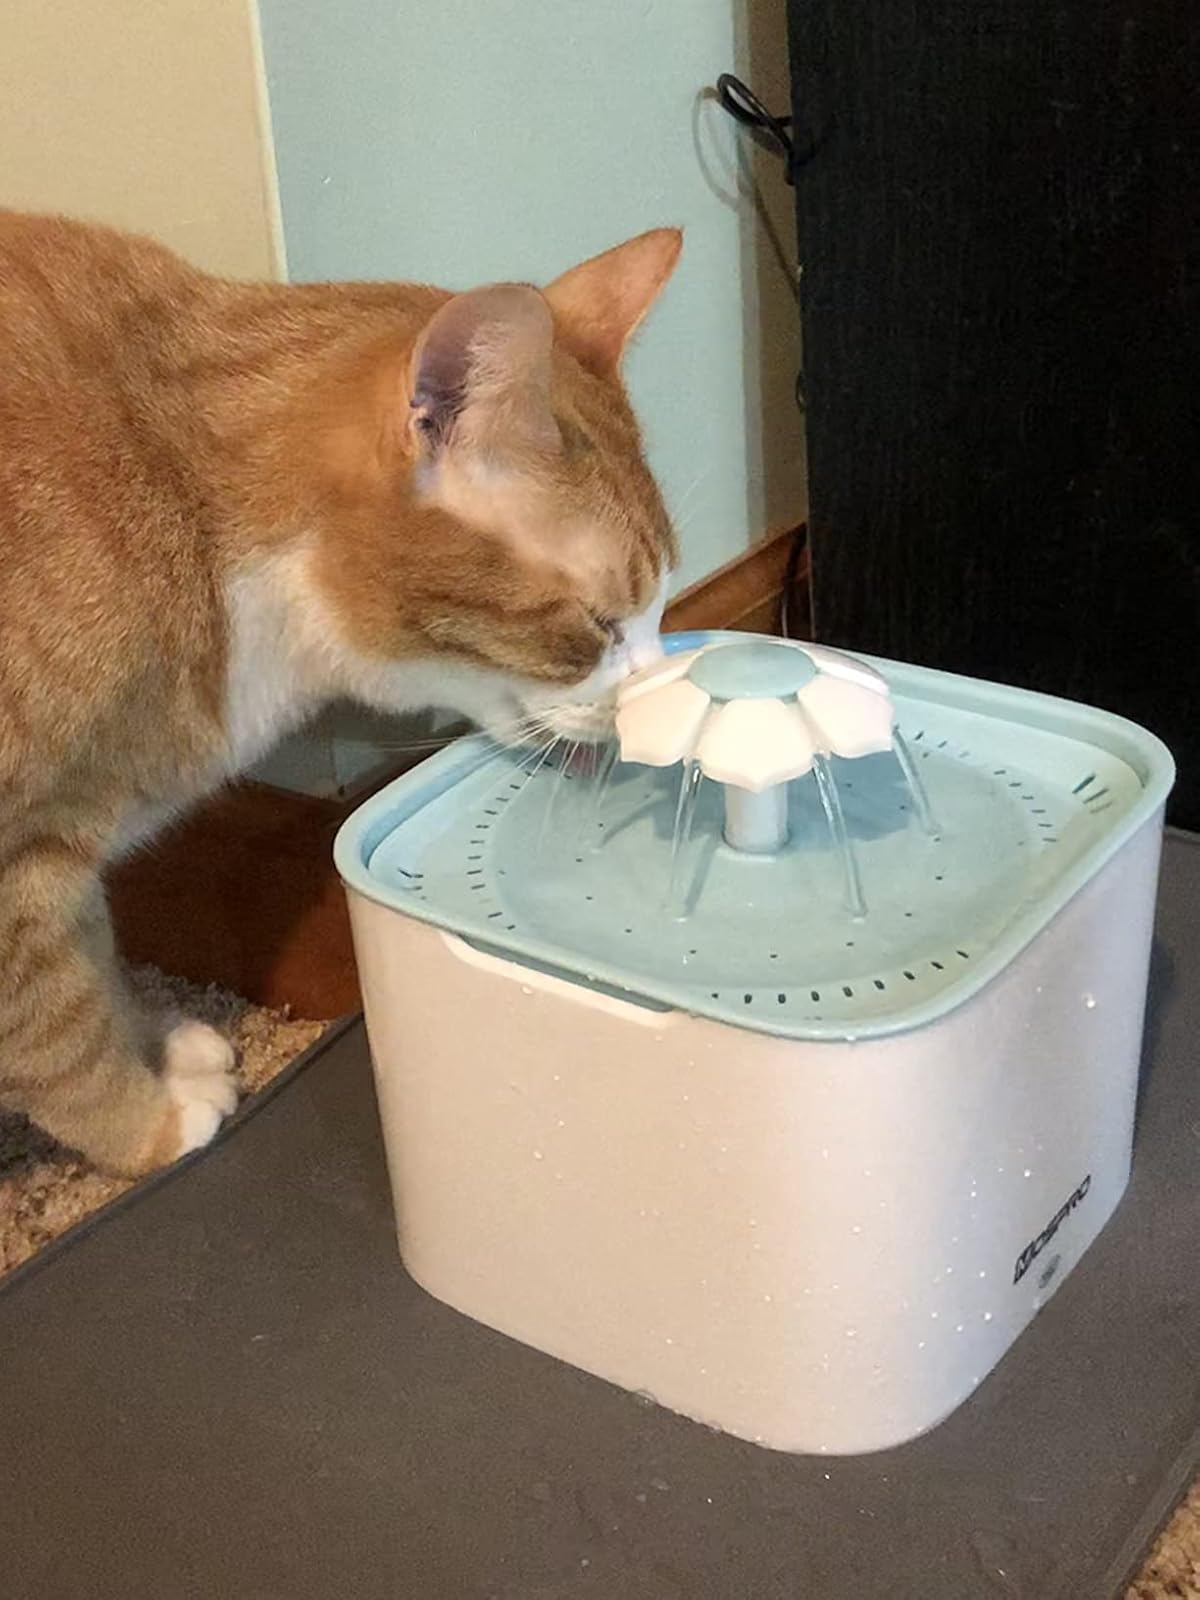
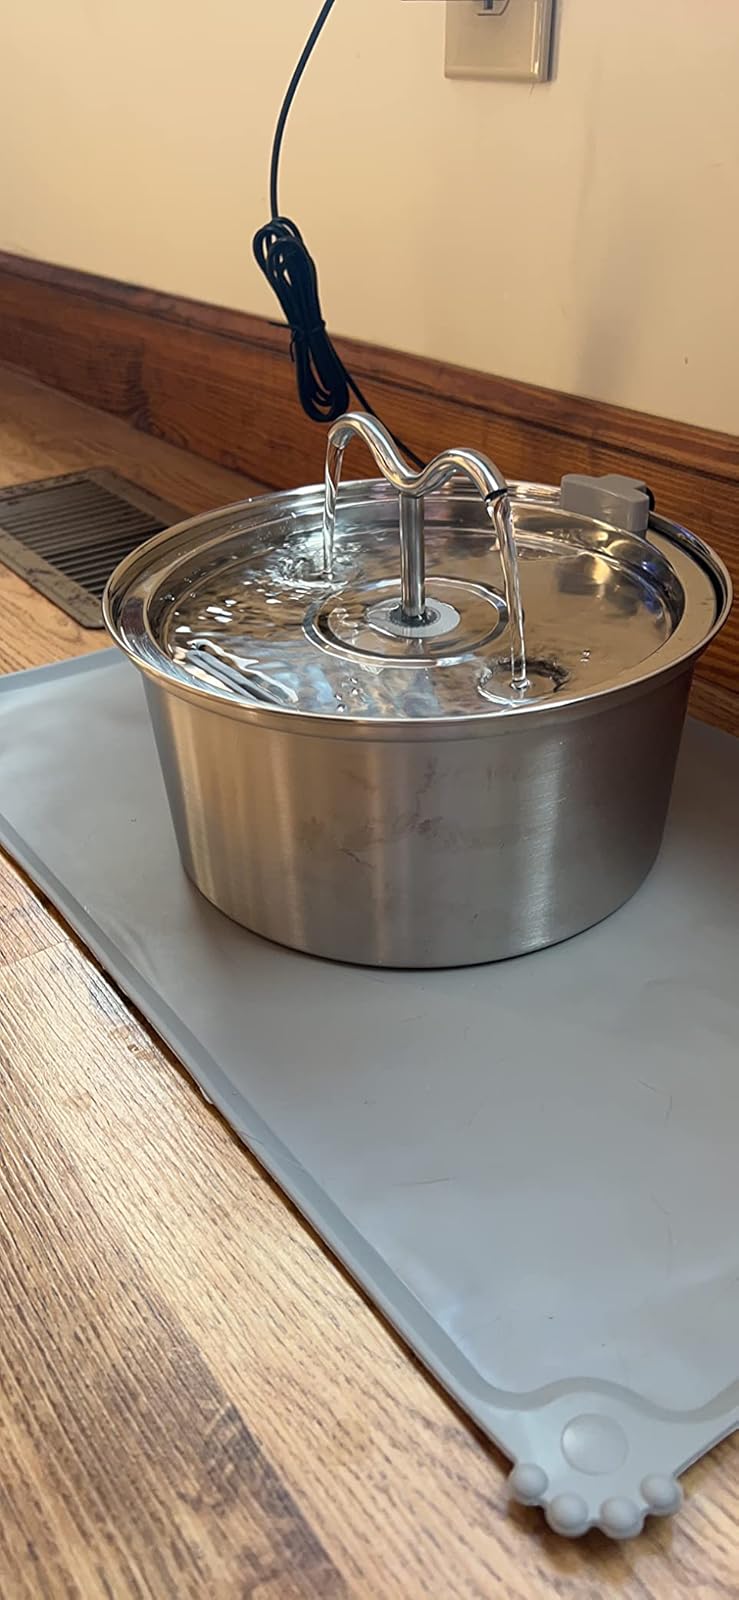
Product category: items_bowl
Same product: no